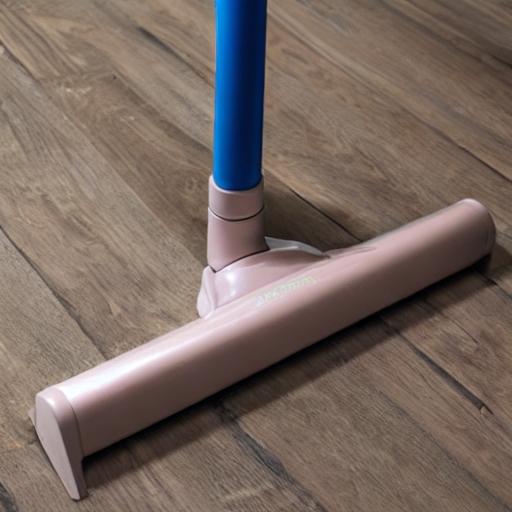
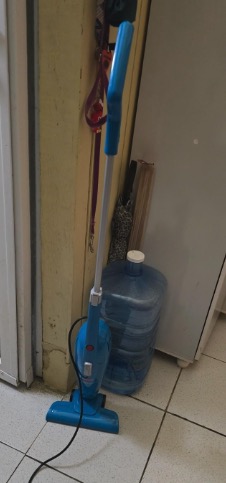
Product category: items_vacuum
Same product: no